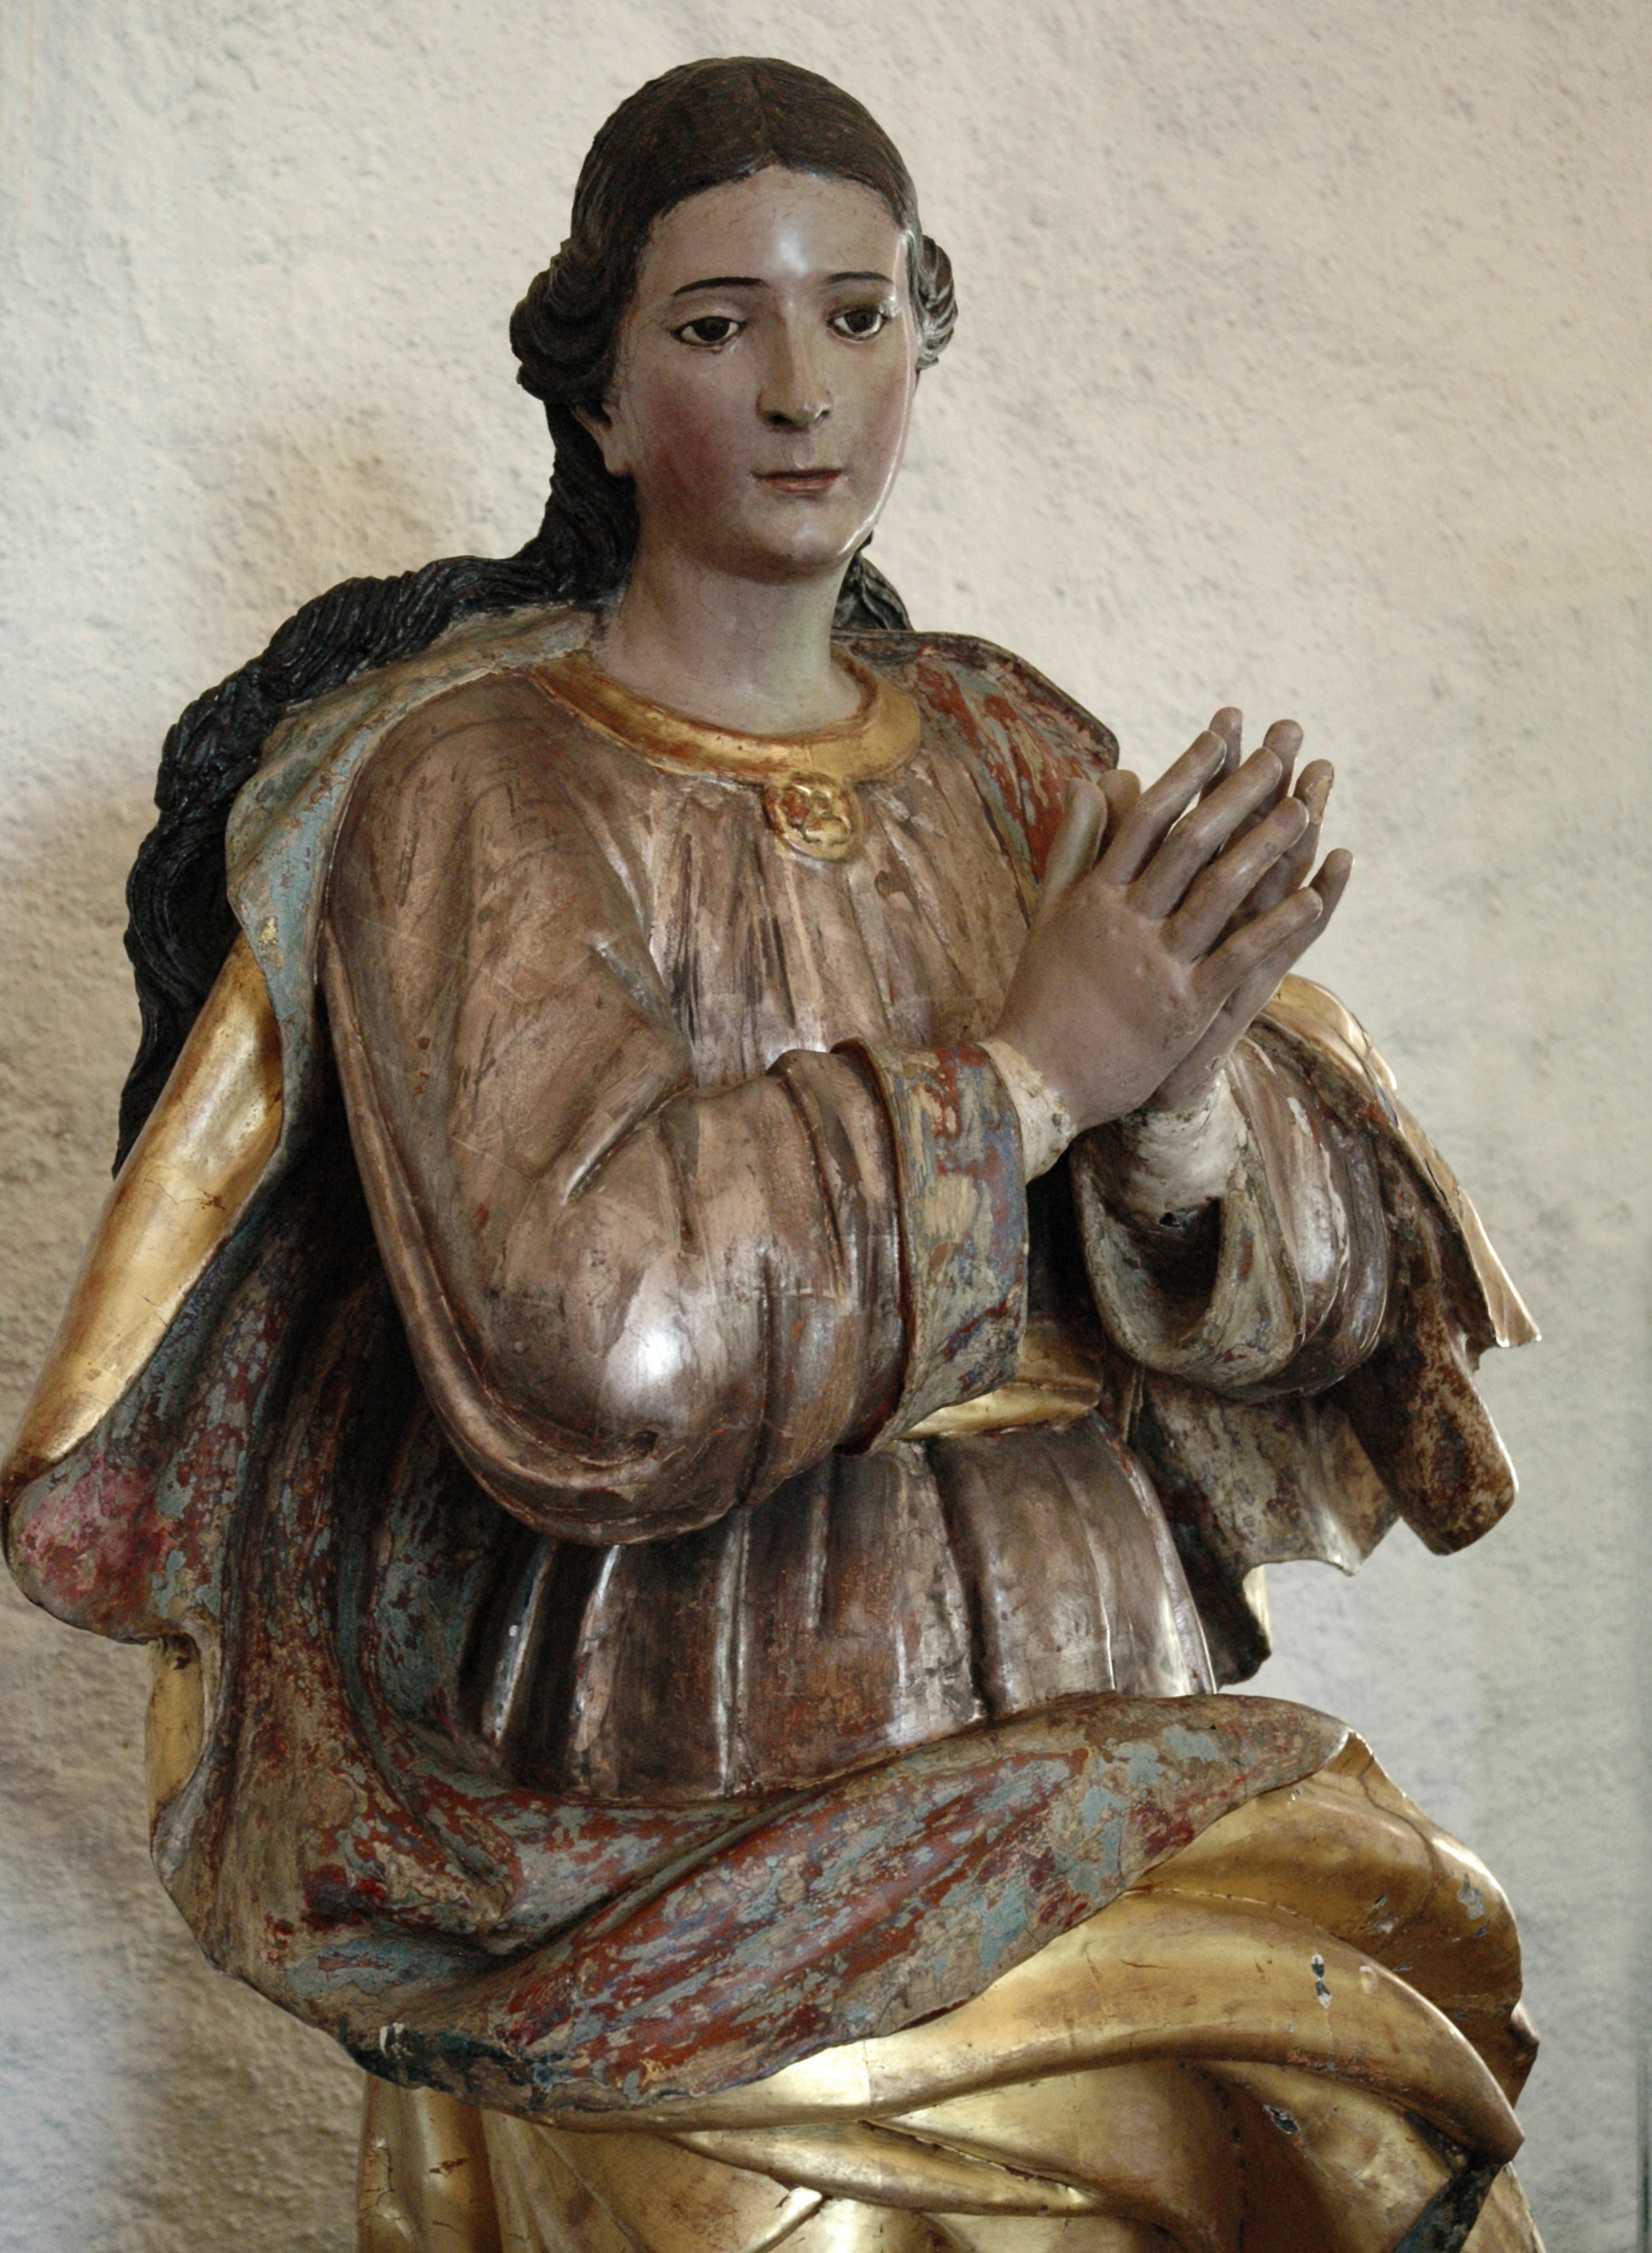
wood, monument, europe, statue, religion, ancient, church, sculpture, religious, angel, art, carved, christianity, carving, baroque, mythology, ancient history, human positions, classical sculpture